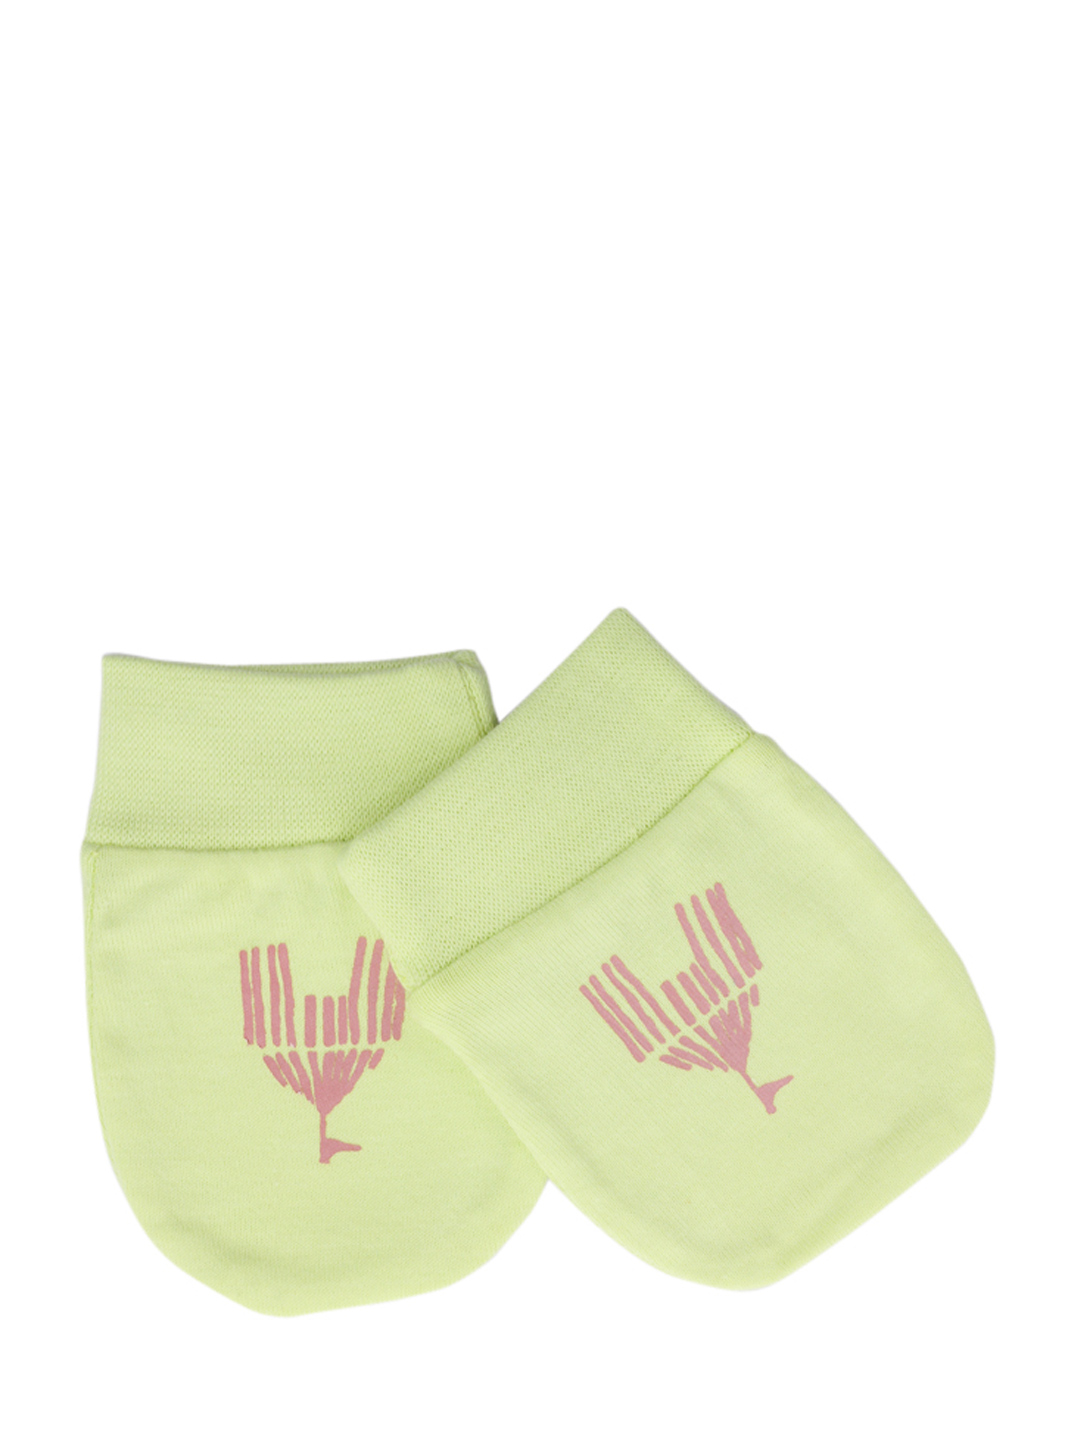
Madagascar 3 Infant Girls Light Green Mittens
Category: Accessories / Gloves / Gloves
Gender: Girls
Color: Green
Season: Summer 2012
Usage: Casual